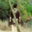
Label: rocket